Alabama Brigade (American Civil War)

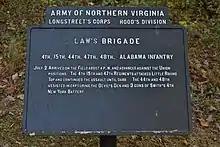
Law's Alabama Brigade advance position marker at Gettysburg National Military Park.

Also known as Law’s Brigade, the Alabama Brigade was a military formation of the Confederate States Army during the American Civil War. It was created in 1863 and participated in major combat operations such as the Battle of Gettysburg, the Battle of Chickamauga, the Battle of the Wilderness and the Richmond-Petersburg Campaign. It was considered one of the great fighting brigades of the Army of Northern Virginia.